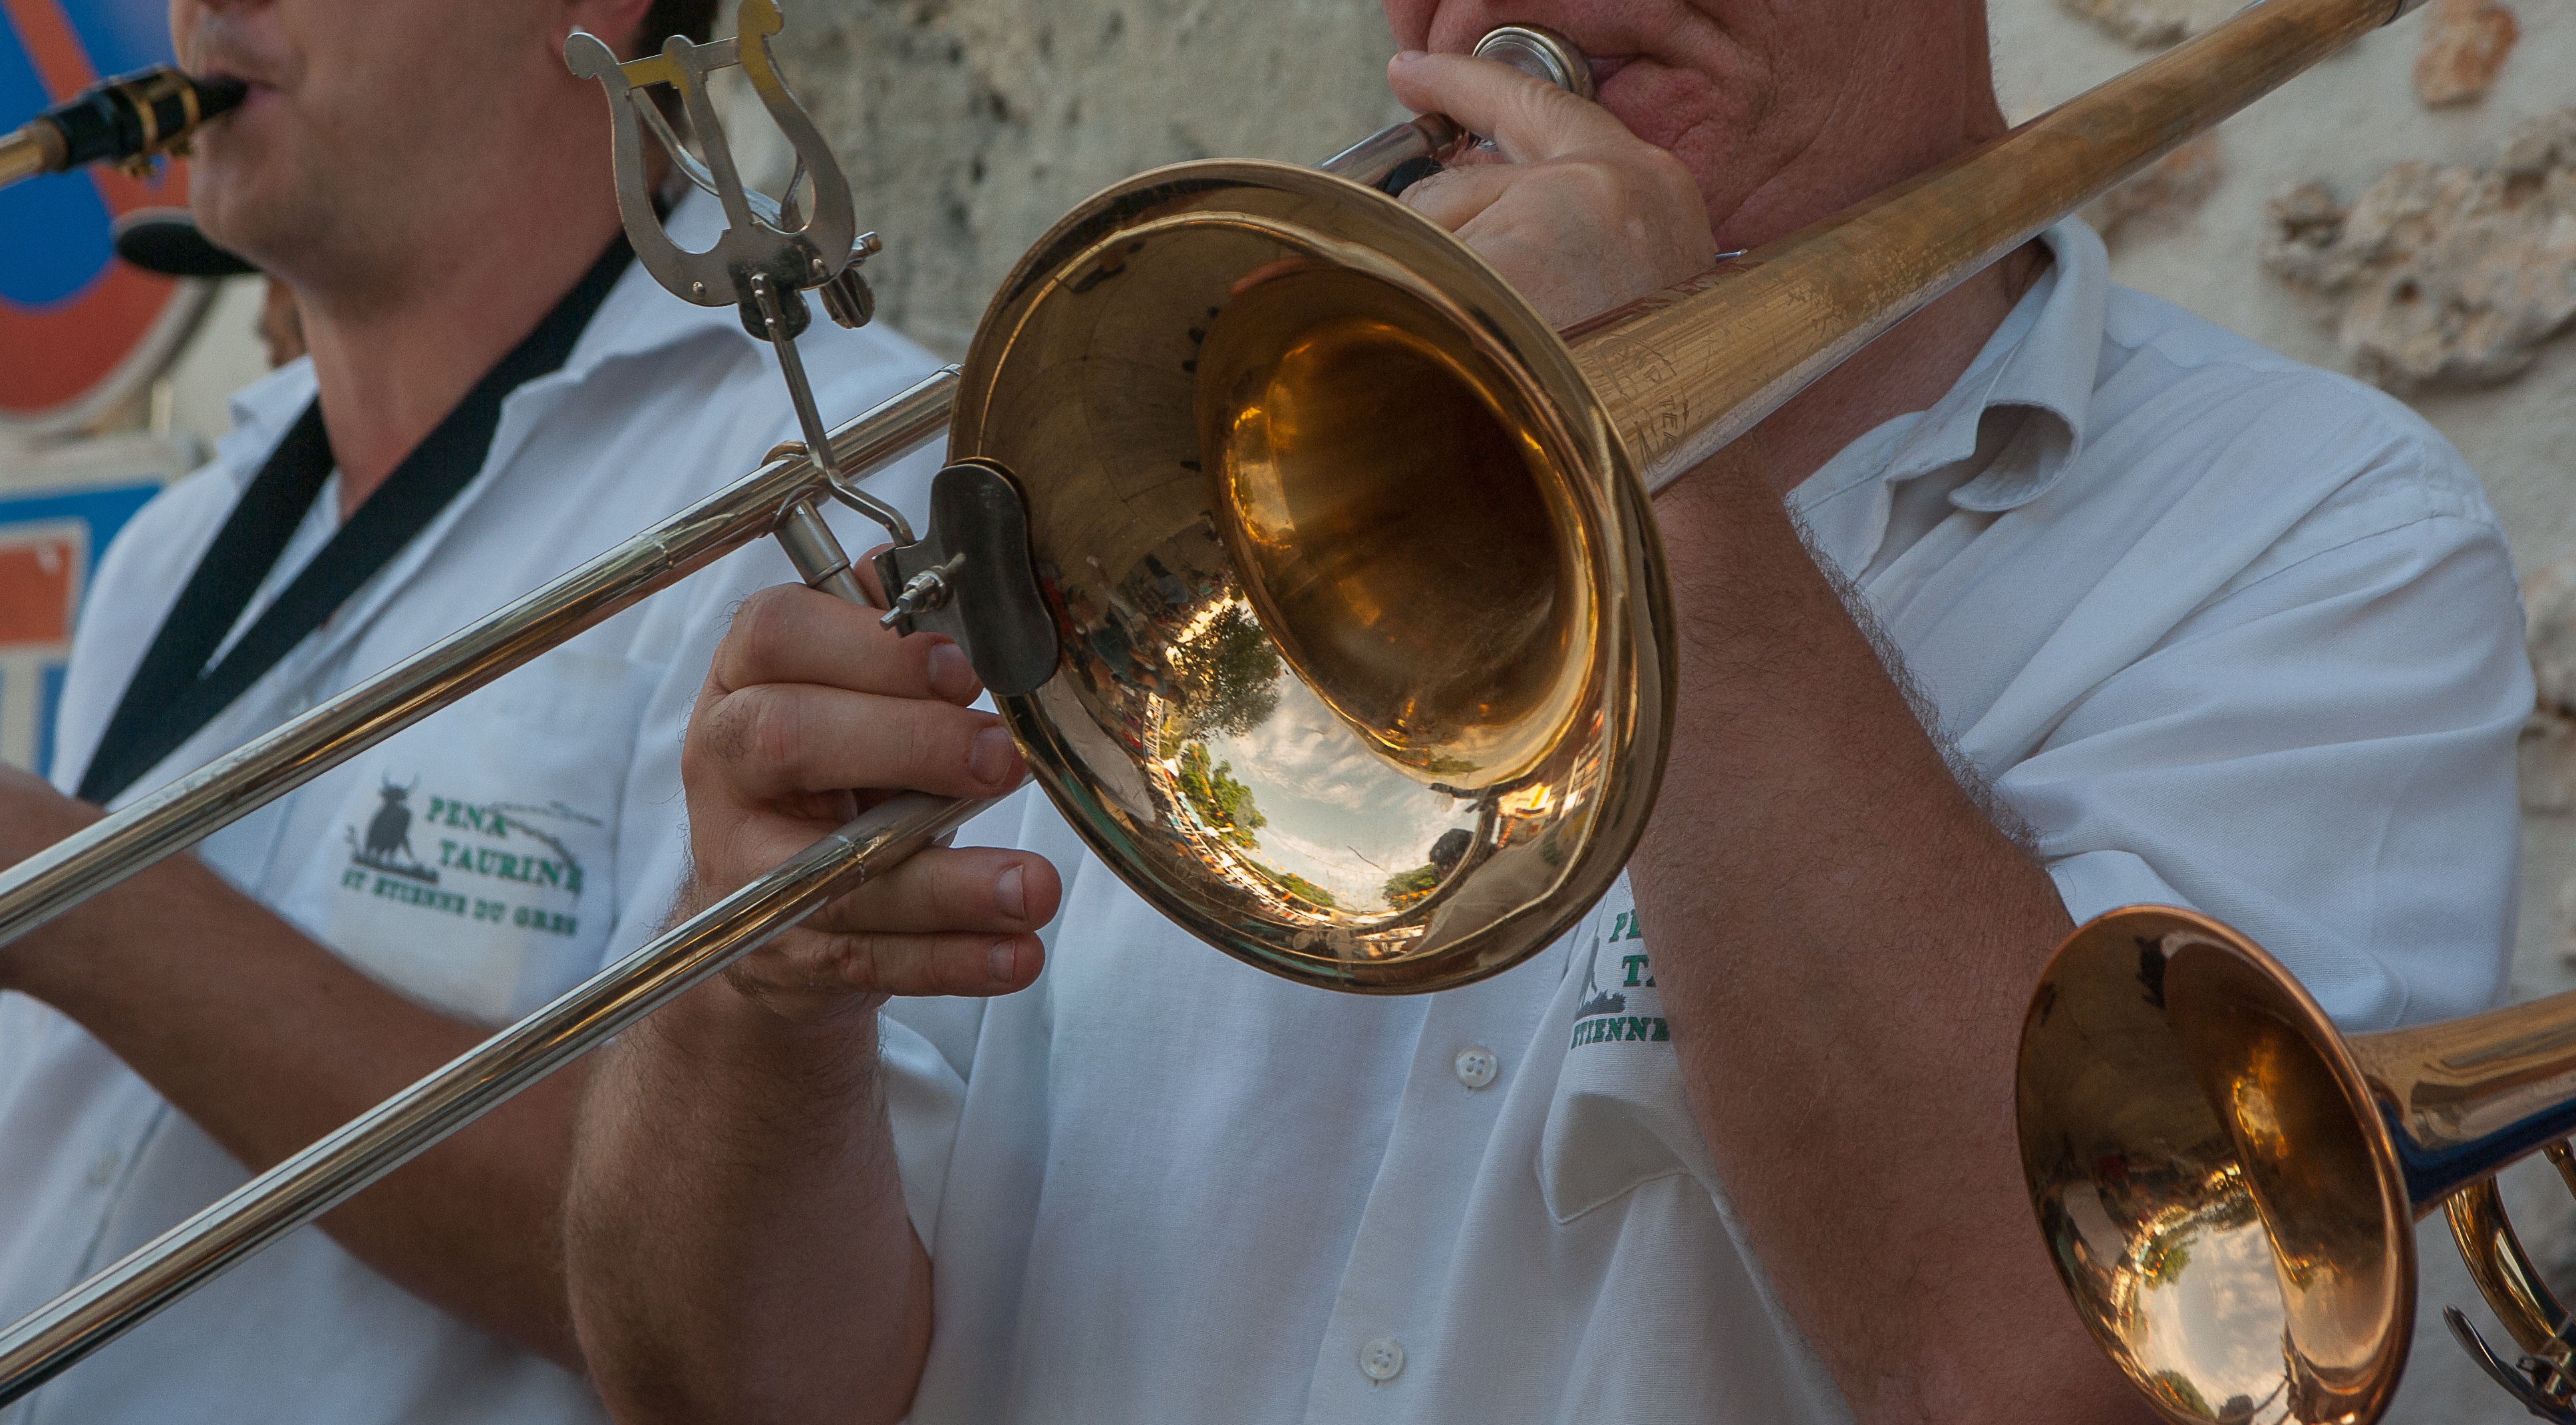
horn, musician, musical instrument, trombone, trumpet, tuba, wind instrument, street musician, brass instrument, sousaphone